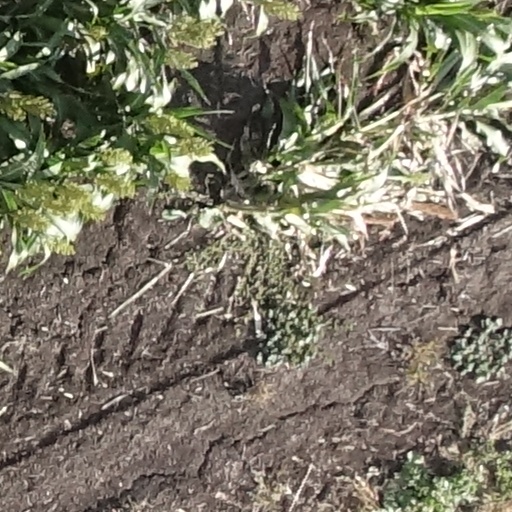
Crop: sorghum